Human rights in Canada

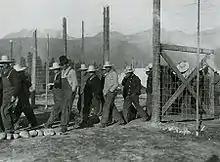
Castle Mountain Internment Camp held immigrant prisoners of Ukrainian, Austrian, Hungarian and German descent.(1915)

Viola Desmond, a black Nova Scotian, went to see a movie in a theatre in New Glasgow, Nova Scotia. The owner of the theatre would only allow white people to sit on the main floor. Non-whites had to sit in the gallery. Desmond, who was from out of town, did not know of the policy. She bought a ticket for the movie and went onto the main floor. When the theatre employees told her to go to the gallery, she refused. The police were called and she was forcibly removed. Desmond spent a night in jail and was fined $20, on the basis that by sitting on the main floor when her ticket was for the gallery, she had deprived the provincial government of the additional tax for the main floor ticket: one cent. She sought to challenge her treatment, by an application for judicial review of the tax ruling. The court dismissed the challenge on the basis that the tax statute was neutral with respect to race. The judge suggested in his decision that the outcome might have been different if she had instead appealed the conviction, on the basis that the law was being used improperly by the theatre owner to enforce a "Jim Crow" type of segregation.